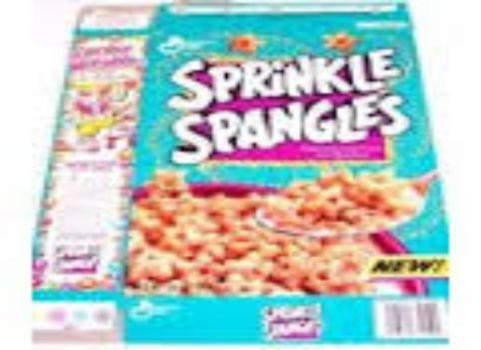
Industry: Food